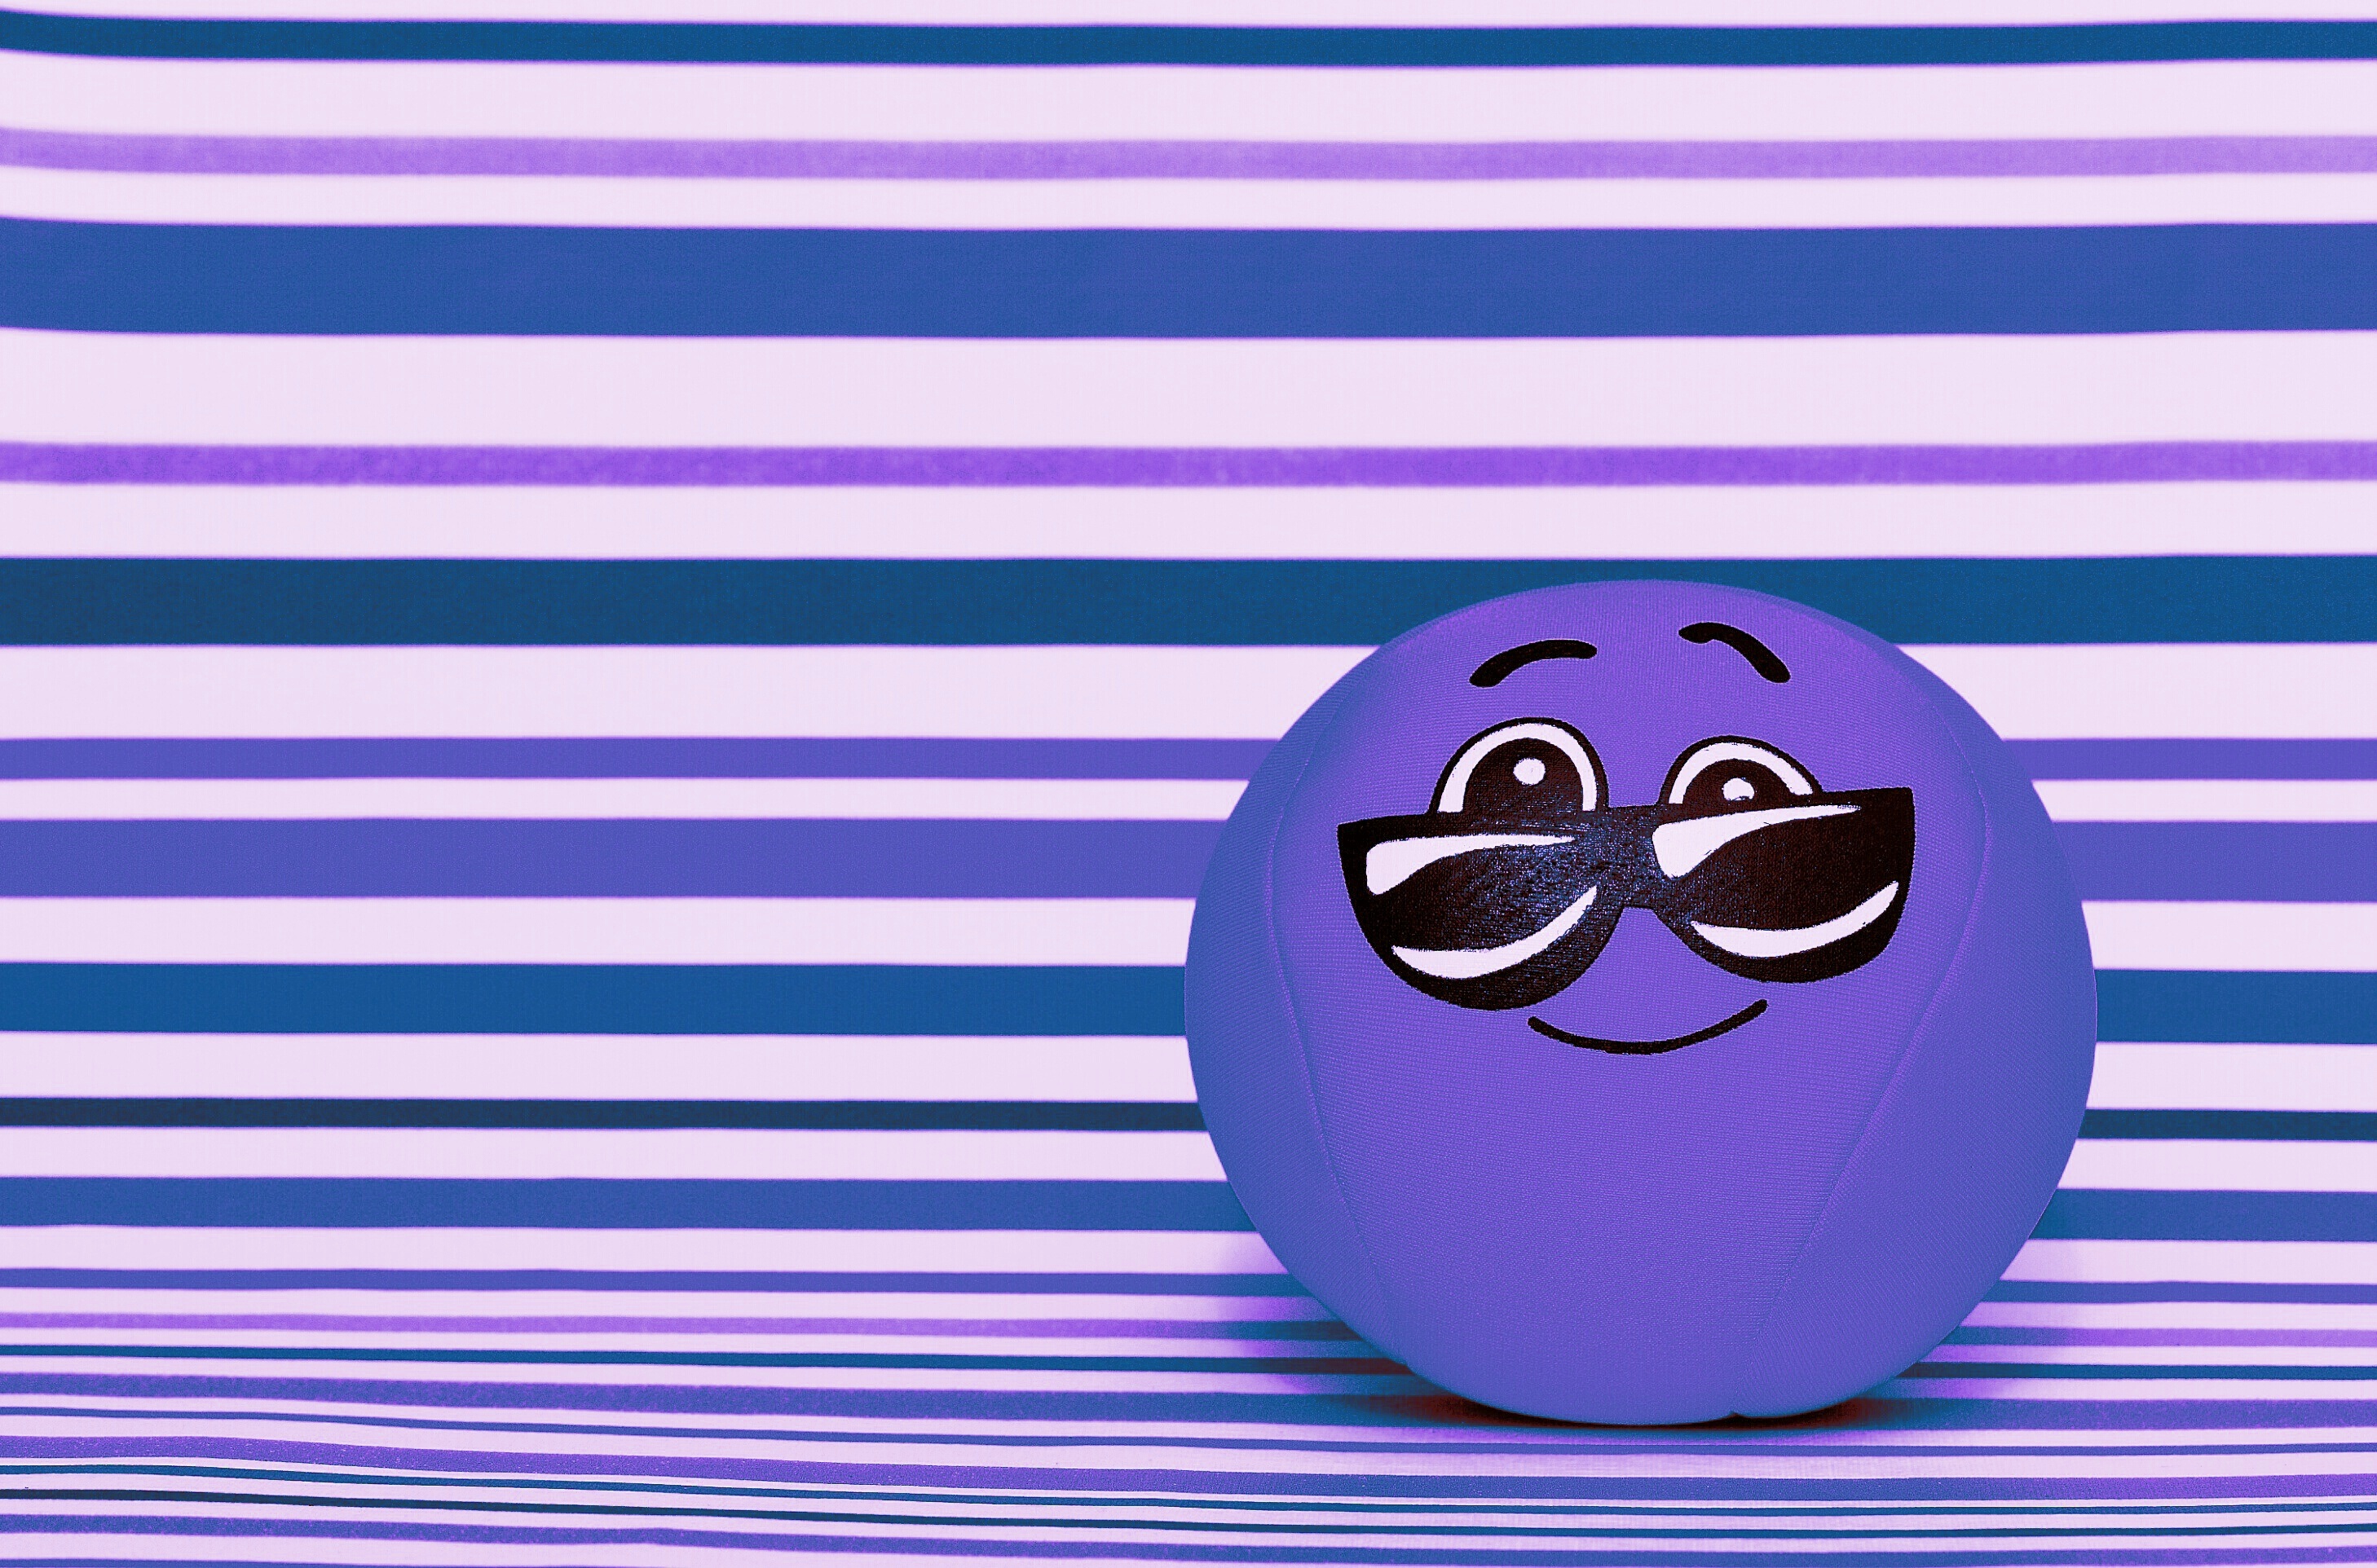
sweet, purple, cute, line, blue, fabric, brand, font, face, fun, illustration, cool, glasses, ball, funny, shape, friendly, smiley, themselves